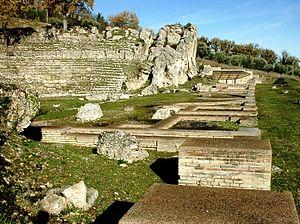
Les Marches sont une région d'Italie centrale dont le siège se situe dans la Ville portuaire d'Ancône, et qui compte 1,528 210 millions d'habitants sur 9 401,38 km² au 30 avril 2018.
Le Parc archéologique de Urbs Salvia est situé dans la commune d'Urbisaglia, dans la région des Marches en Italie.